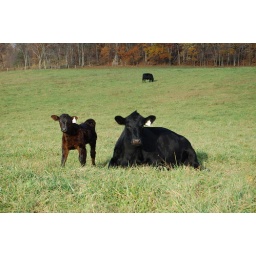
cow and calf in the pasture